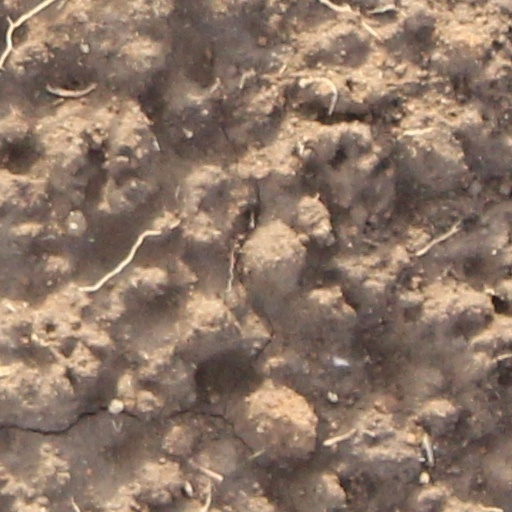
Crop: wheat